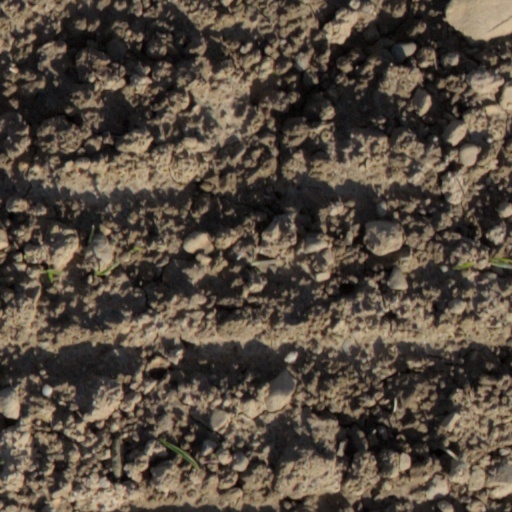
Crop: wheat